George Herbert Swift Jr

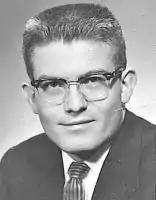
Photo of George Herb Swift Jr in 1954

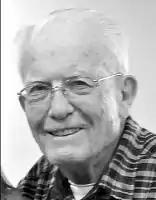
Photo of George Herb Swift Jr in 2012

George Herbert Swift, Jr (July 1, 1926, Minot, ND – September 23, 2014) was an American mathematician and computer scientist. Swift attended the University of Oregon, earning a master's degree in mathematics in 1951, before attending the University of Washington, where he earned a PhD in mathematics in 1954 under Edwin Hewitt on irregular Borel measure. He began at Duke University in 1954 as an instructor before being IBM hired him in 1956; he would spend 32 years with the company, where he contributed to the development of the IBM 5100. He retired in 1988 from IBM to teach full-time in mathematics as well as computer science.